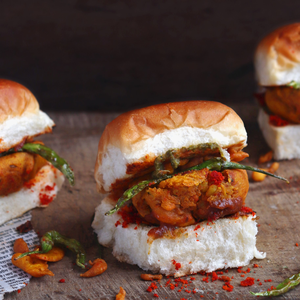
Dish: vadapav